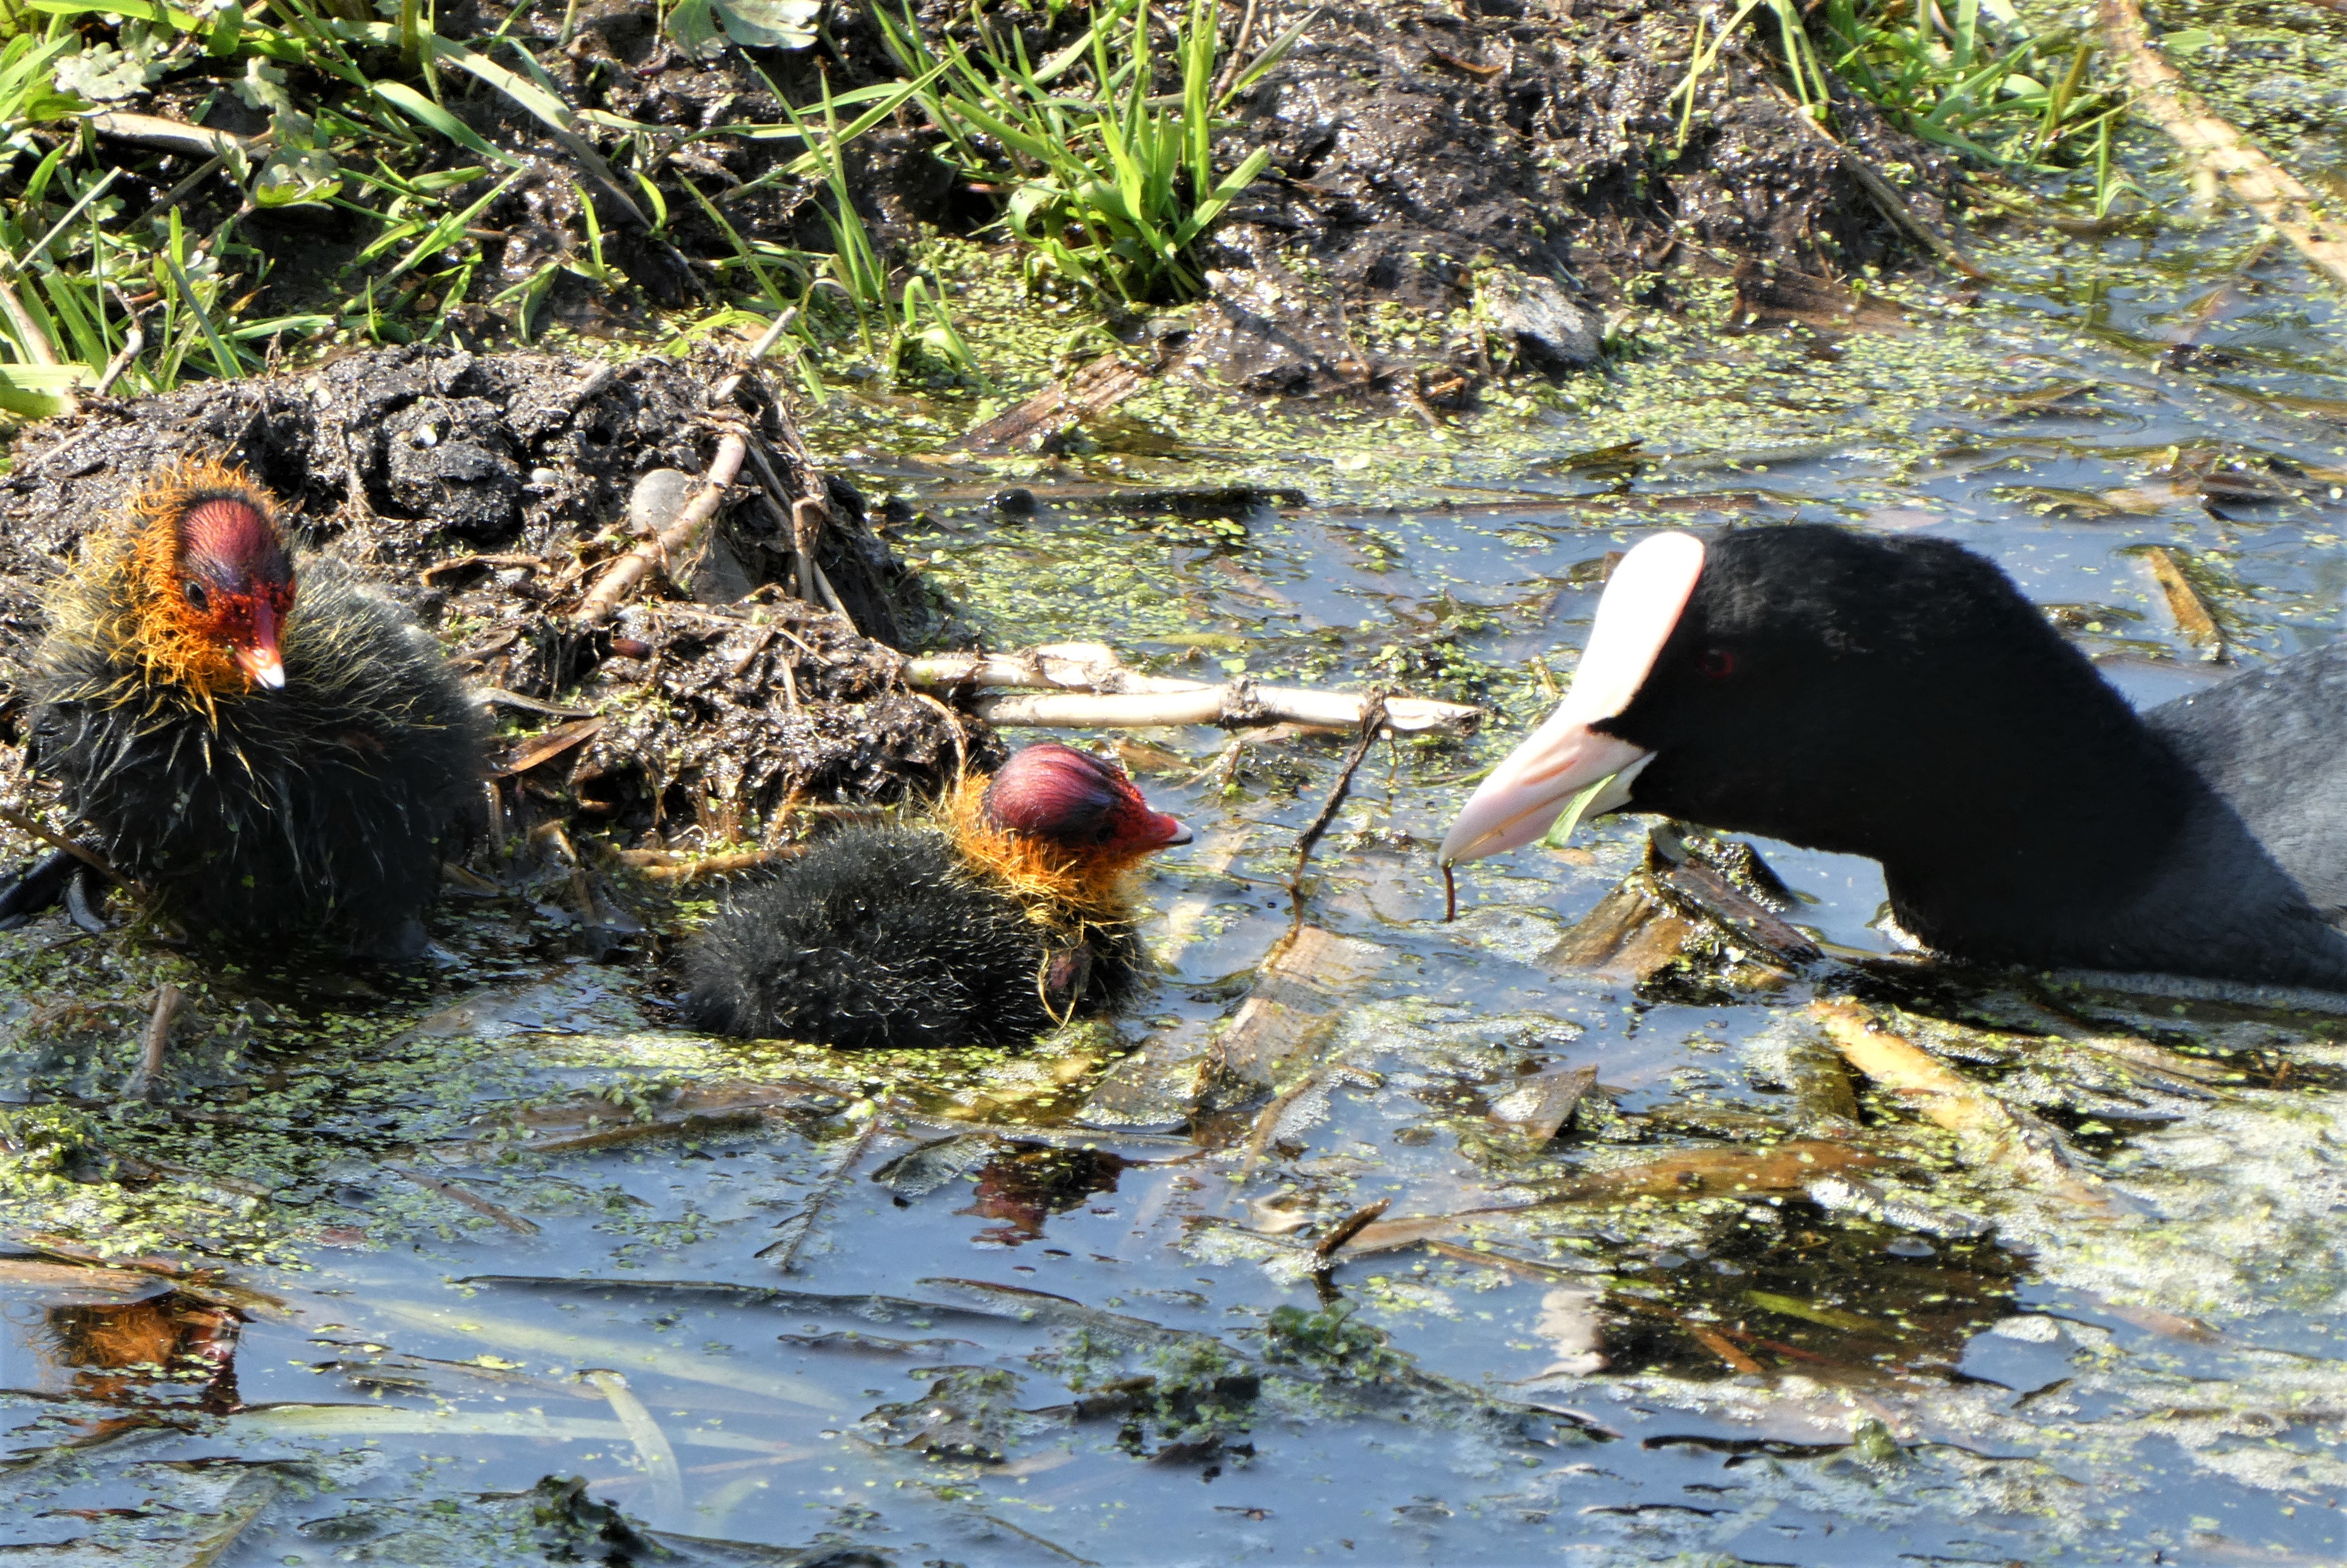
coot, chicks, nest, young coot, baby coot, birds, waterfowl, spring, springtime, animals, feathers, ditch, nature, water, bird, beak, plant, ducks, geese and swans, bank, groundcover, aquatic plant, seabird, grass, natural landscape, duck, water bird, lake, terrestrial animal, wetland, nature reserve, wildlife, flightless bird, soil, Freshwater marsh, rock, landscape, pond, crane like bird, feather, riparian zone, tidal marsh, fowl, stream, fen, reflection, ciconiiformes, tail